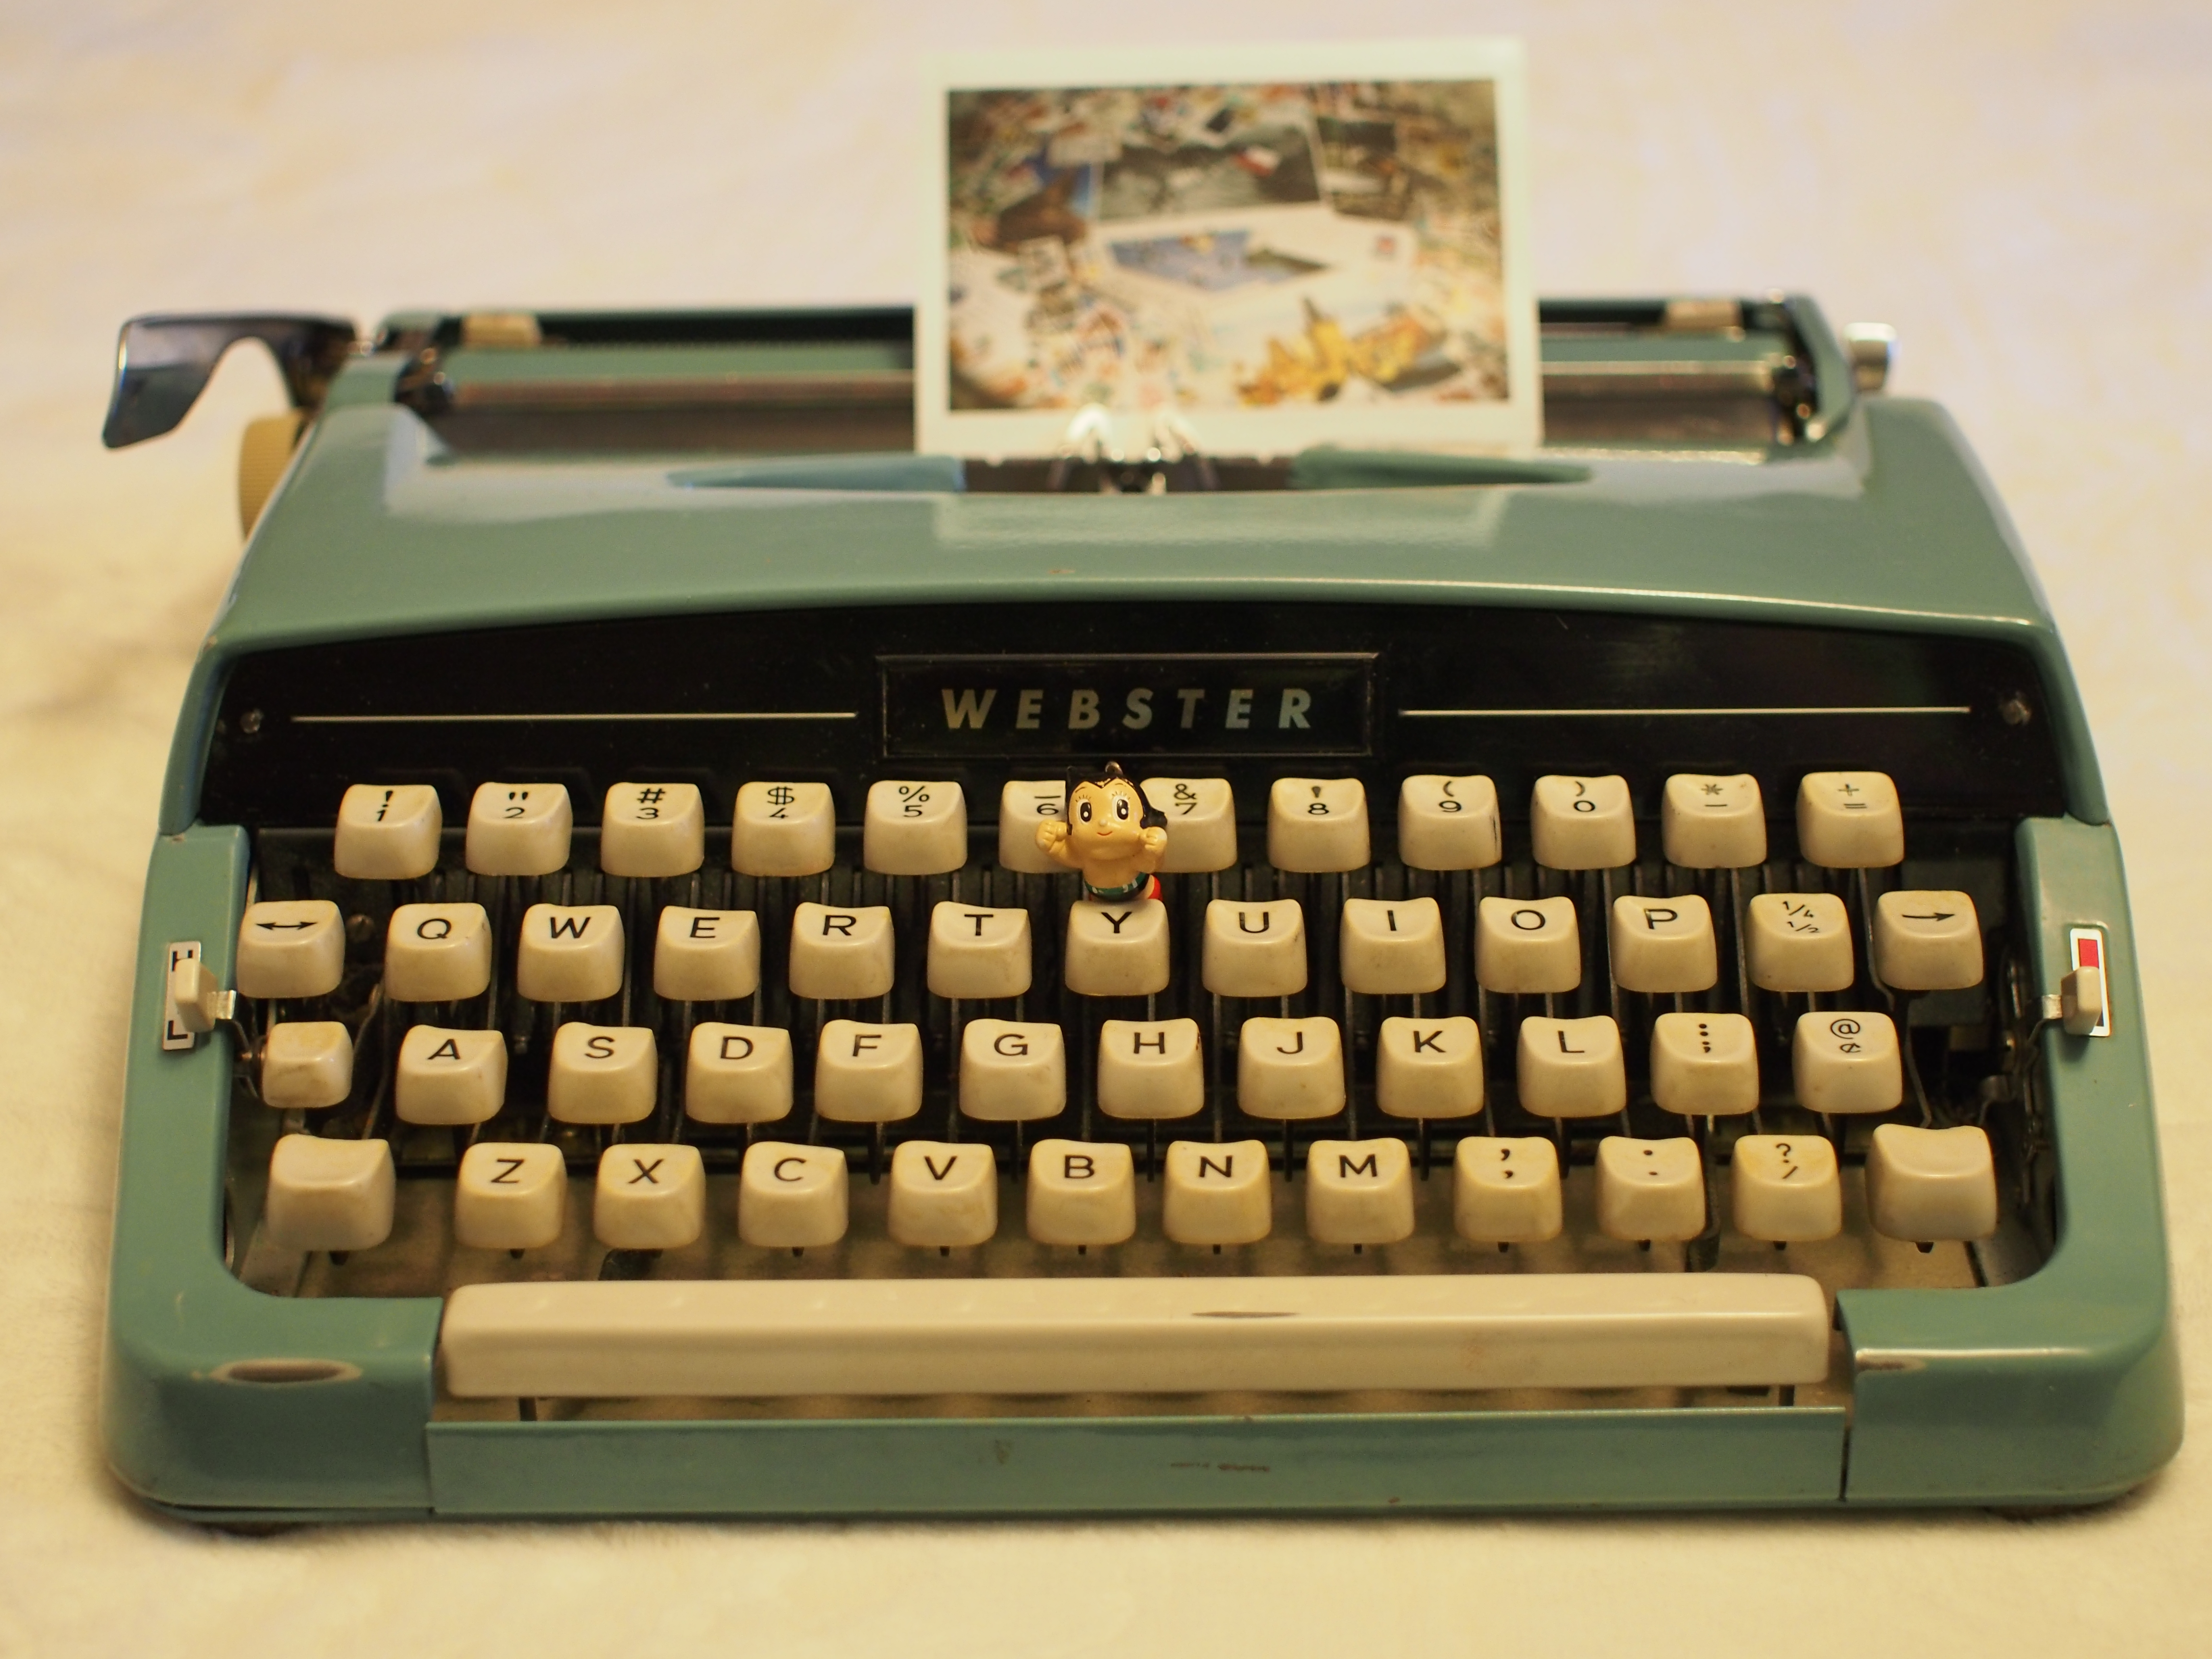
typewriter, olympus, sigma, instax, instant, instantfilm, tetsuwanatom, instaxwide, olympuspen, epl5, astroboy, instax210, sigmalens, webstertypewriter, office supplies, computer keyboard, sigma30, office equipment